Richard Ludwig

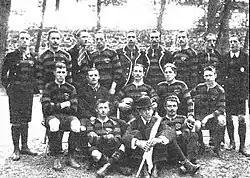
Germany, represented by FC 1880 Frankfurt, at the 1900 Summer Olympics

Richard Ludwig (22 May 1877 – 10 August 1946) was a German rugby union player who competed in the 1900 Summer Olympics. He was a member of the German rugby union team, which won the silver medal. Germany was represented at the tournament by the FC 1880 Frankfurt rather than an official national team. He is the brother of Erich Ludwig, who also played at the 1900 tournament.